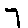
Label: 7